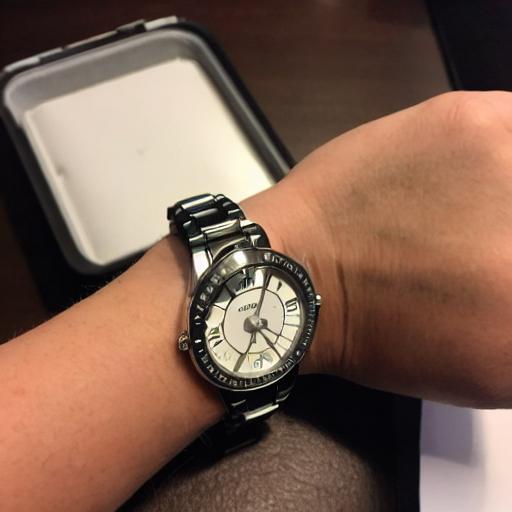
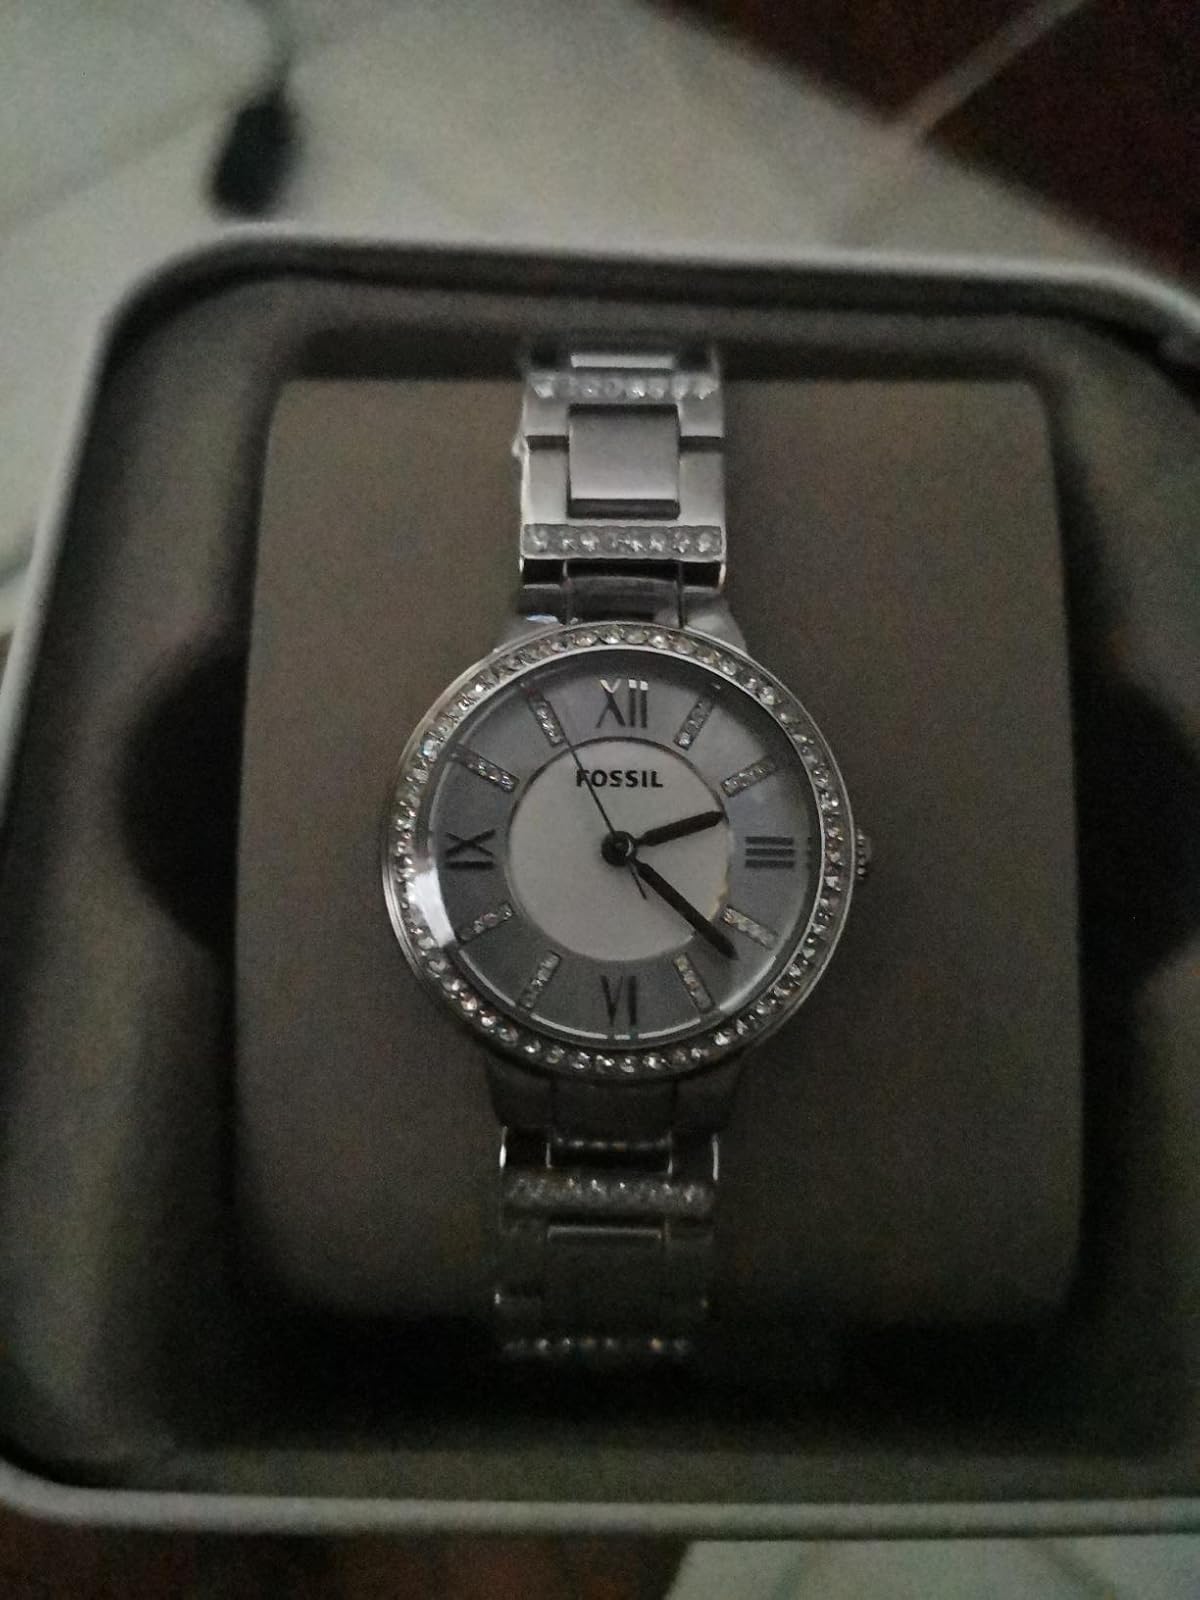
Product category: accessories_watch
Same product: no